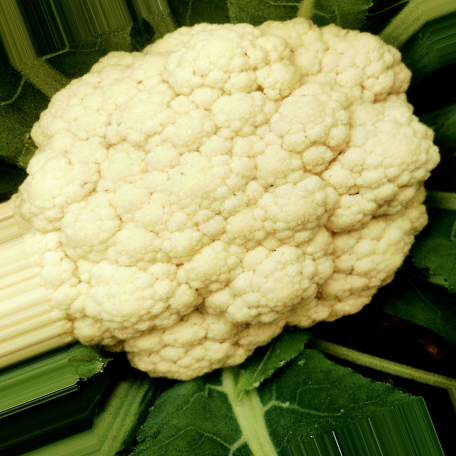
Label: Disease Free